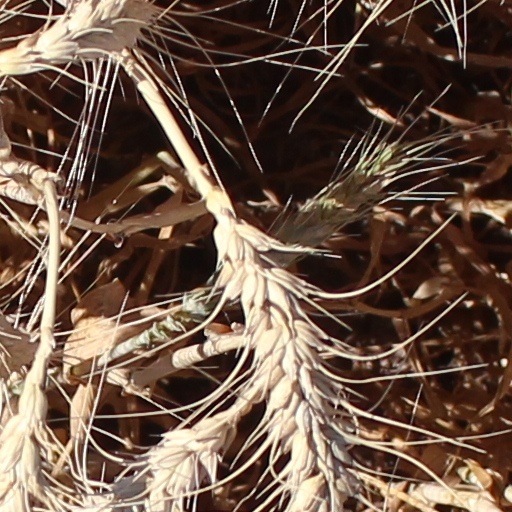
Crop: wheat